Good Advice (TV series)

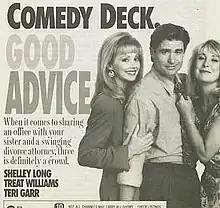
Promotional advertisement for the series

Good Advice is an American television sitcom that aired for two seasons on CBS from April 2, 1993, to August 10, 1994. It was co-created and executive produced by Danny Jacobson and Norma Safford Vela; and starred Shelley Long and Treat Williams.